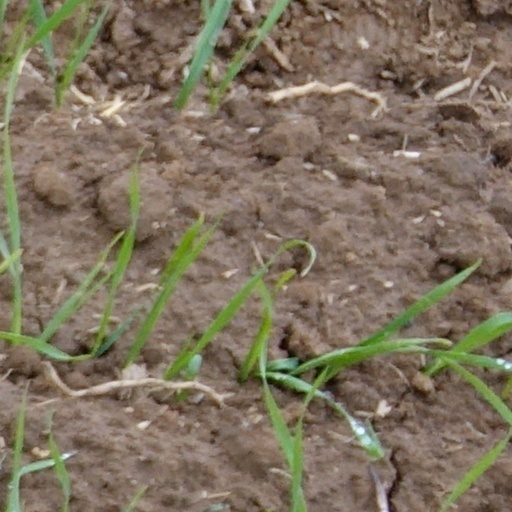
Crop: wheat